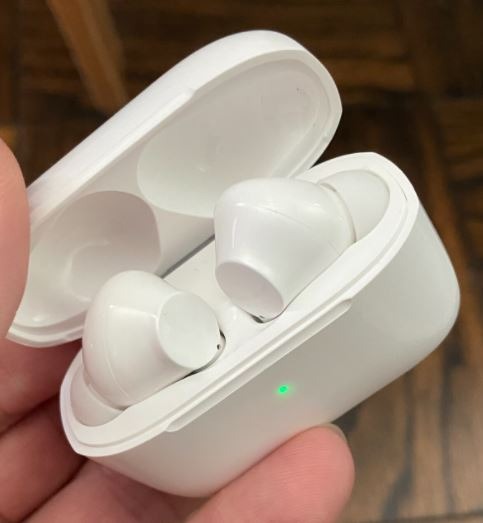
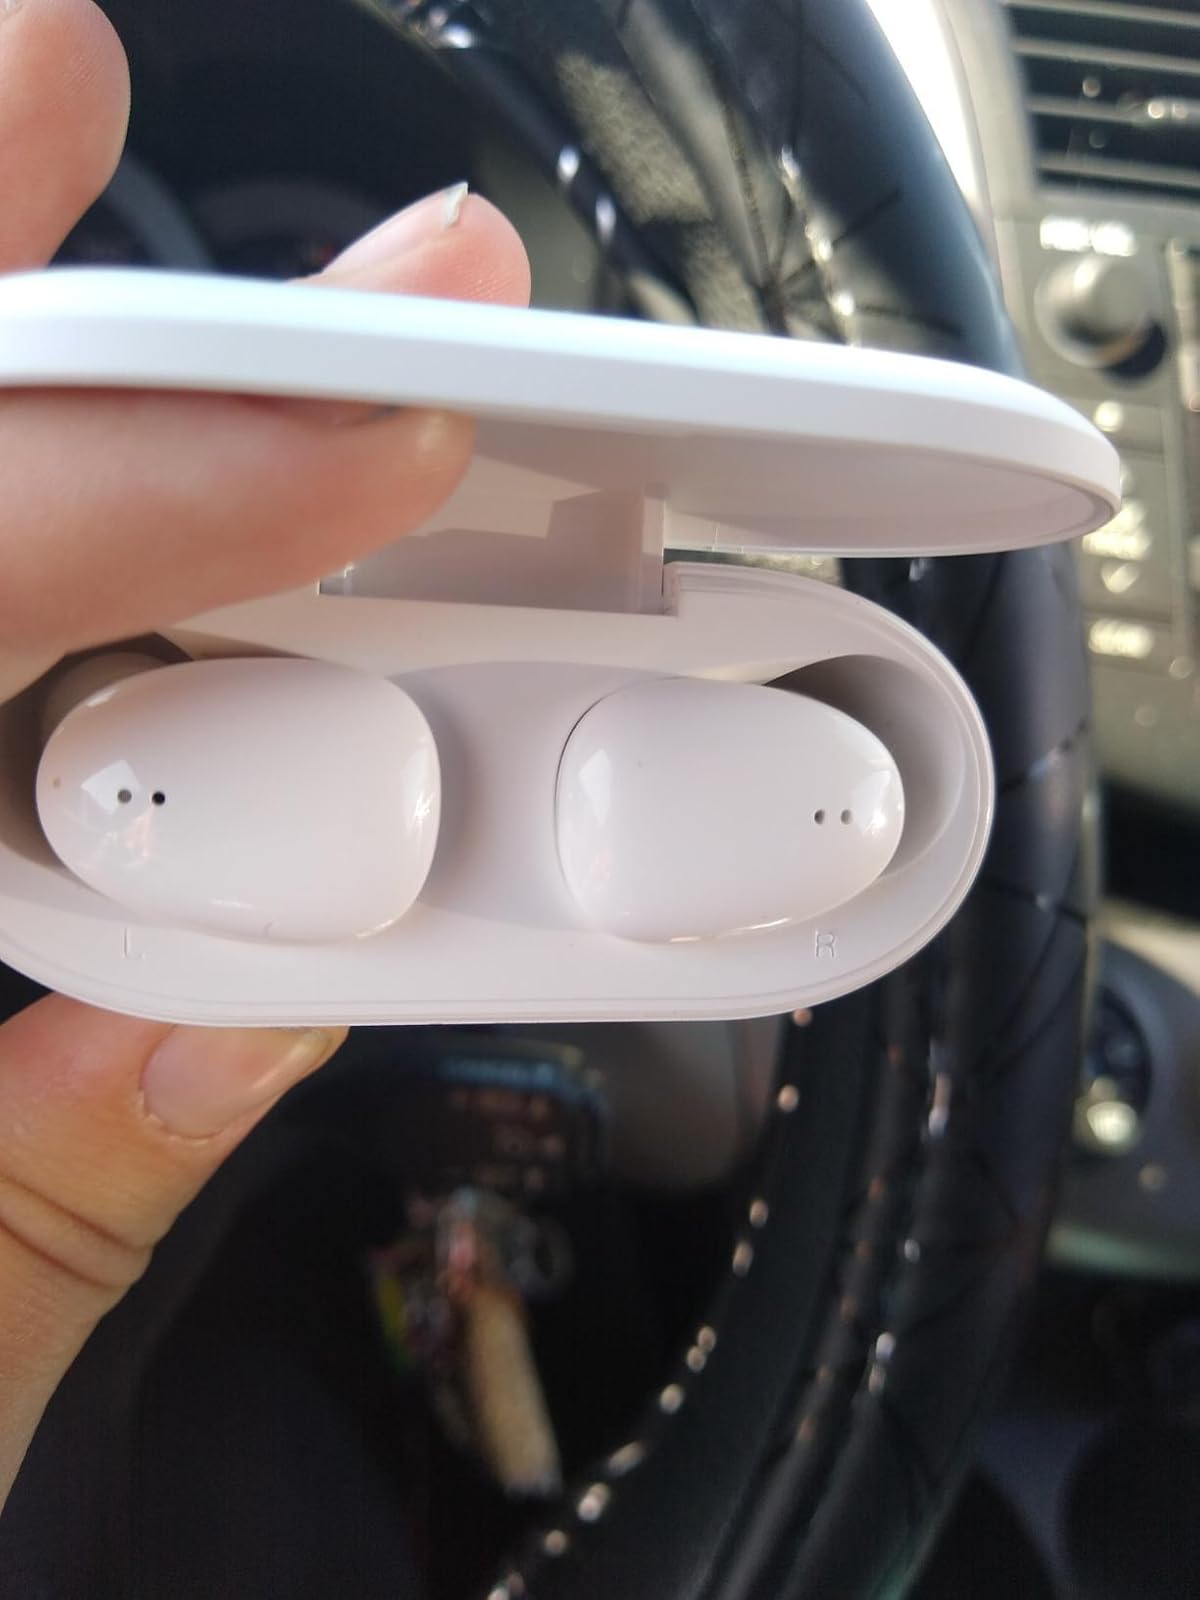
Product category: earbuds
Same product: no